Planter class

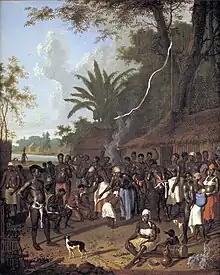
A social event held by slaves in Surinam

The search for gold and silver was a constant theme in overseas expansion, but there were other European demands that the New World could also satisfy, which contributed to its growing involvement in the Western-dominated world economy. While Spanish America seemed to fulfill dreams of mineral wealth, Brazil became the first major plantation colony in 1532, organized to produce a tropical crop, sugar, in great demand and short supply in Europe. The other major powers of Western Europe soon hoped to establish profitable colonies of their own. Presented with new opportunities, Europeans who were disenchanted by the rigid social structures of feudalism emigrated to the abundant virginal lands of the colonial frontier.